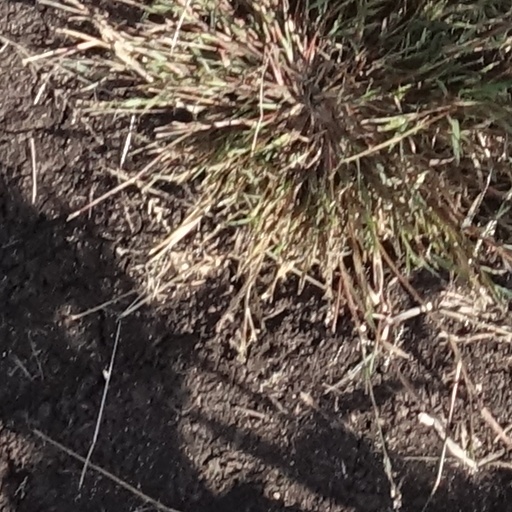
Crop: sorghum